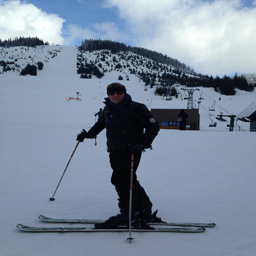
A man standing idle on skis in the snow.
A skier stands outside in the snow on their skis.
A person on skis looking towards the camera.
The man is standing in the snow with skis and poles.
A man wearing skis at the bottom of a slope.